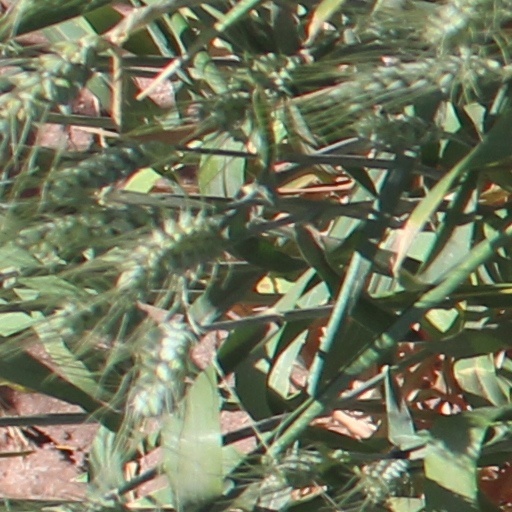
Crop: wheat